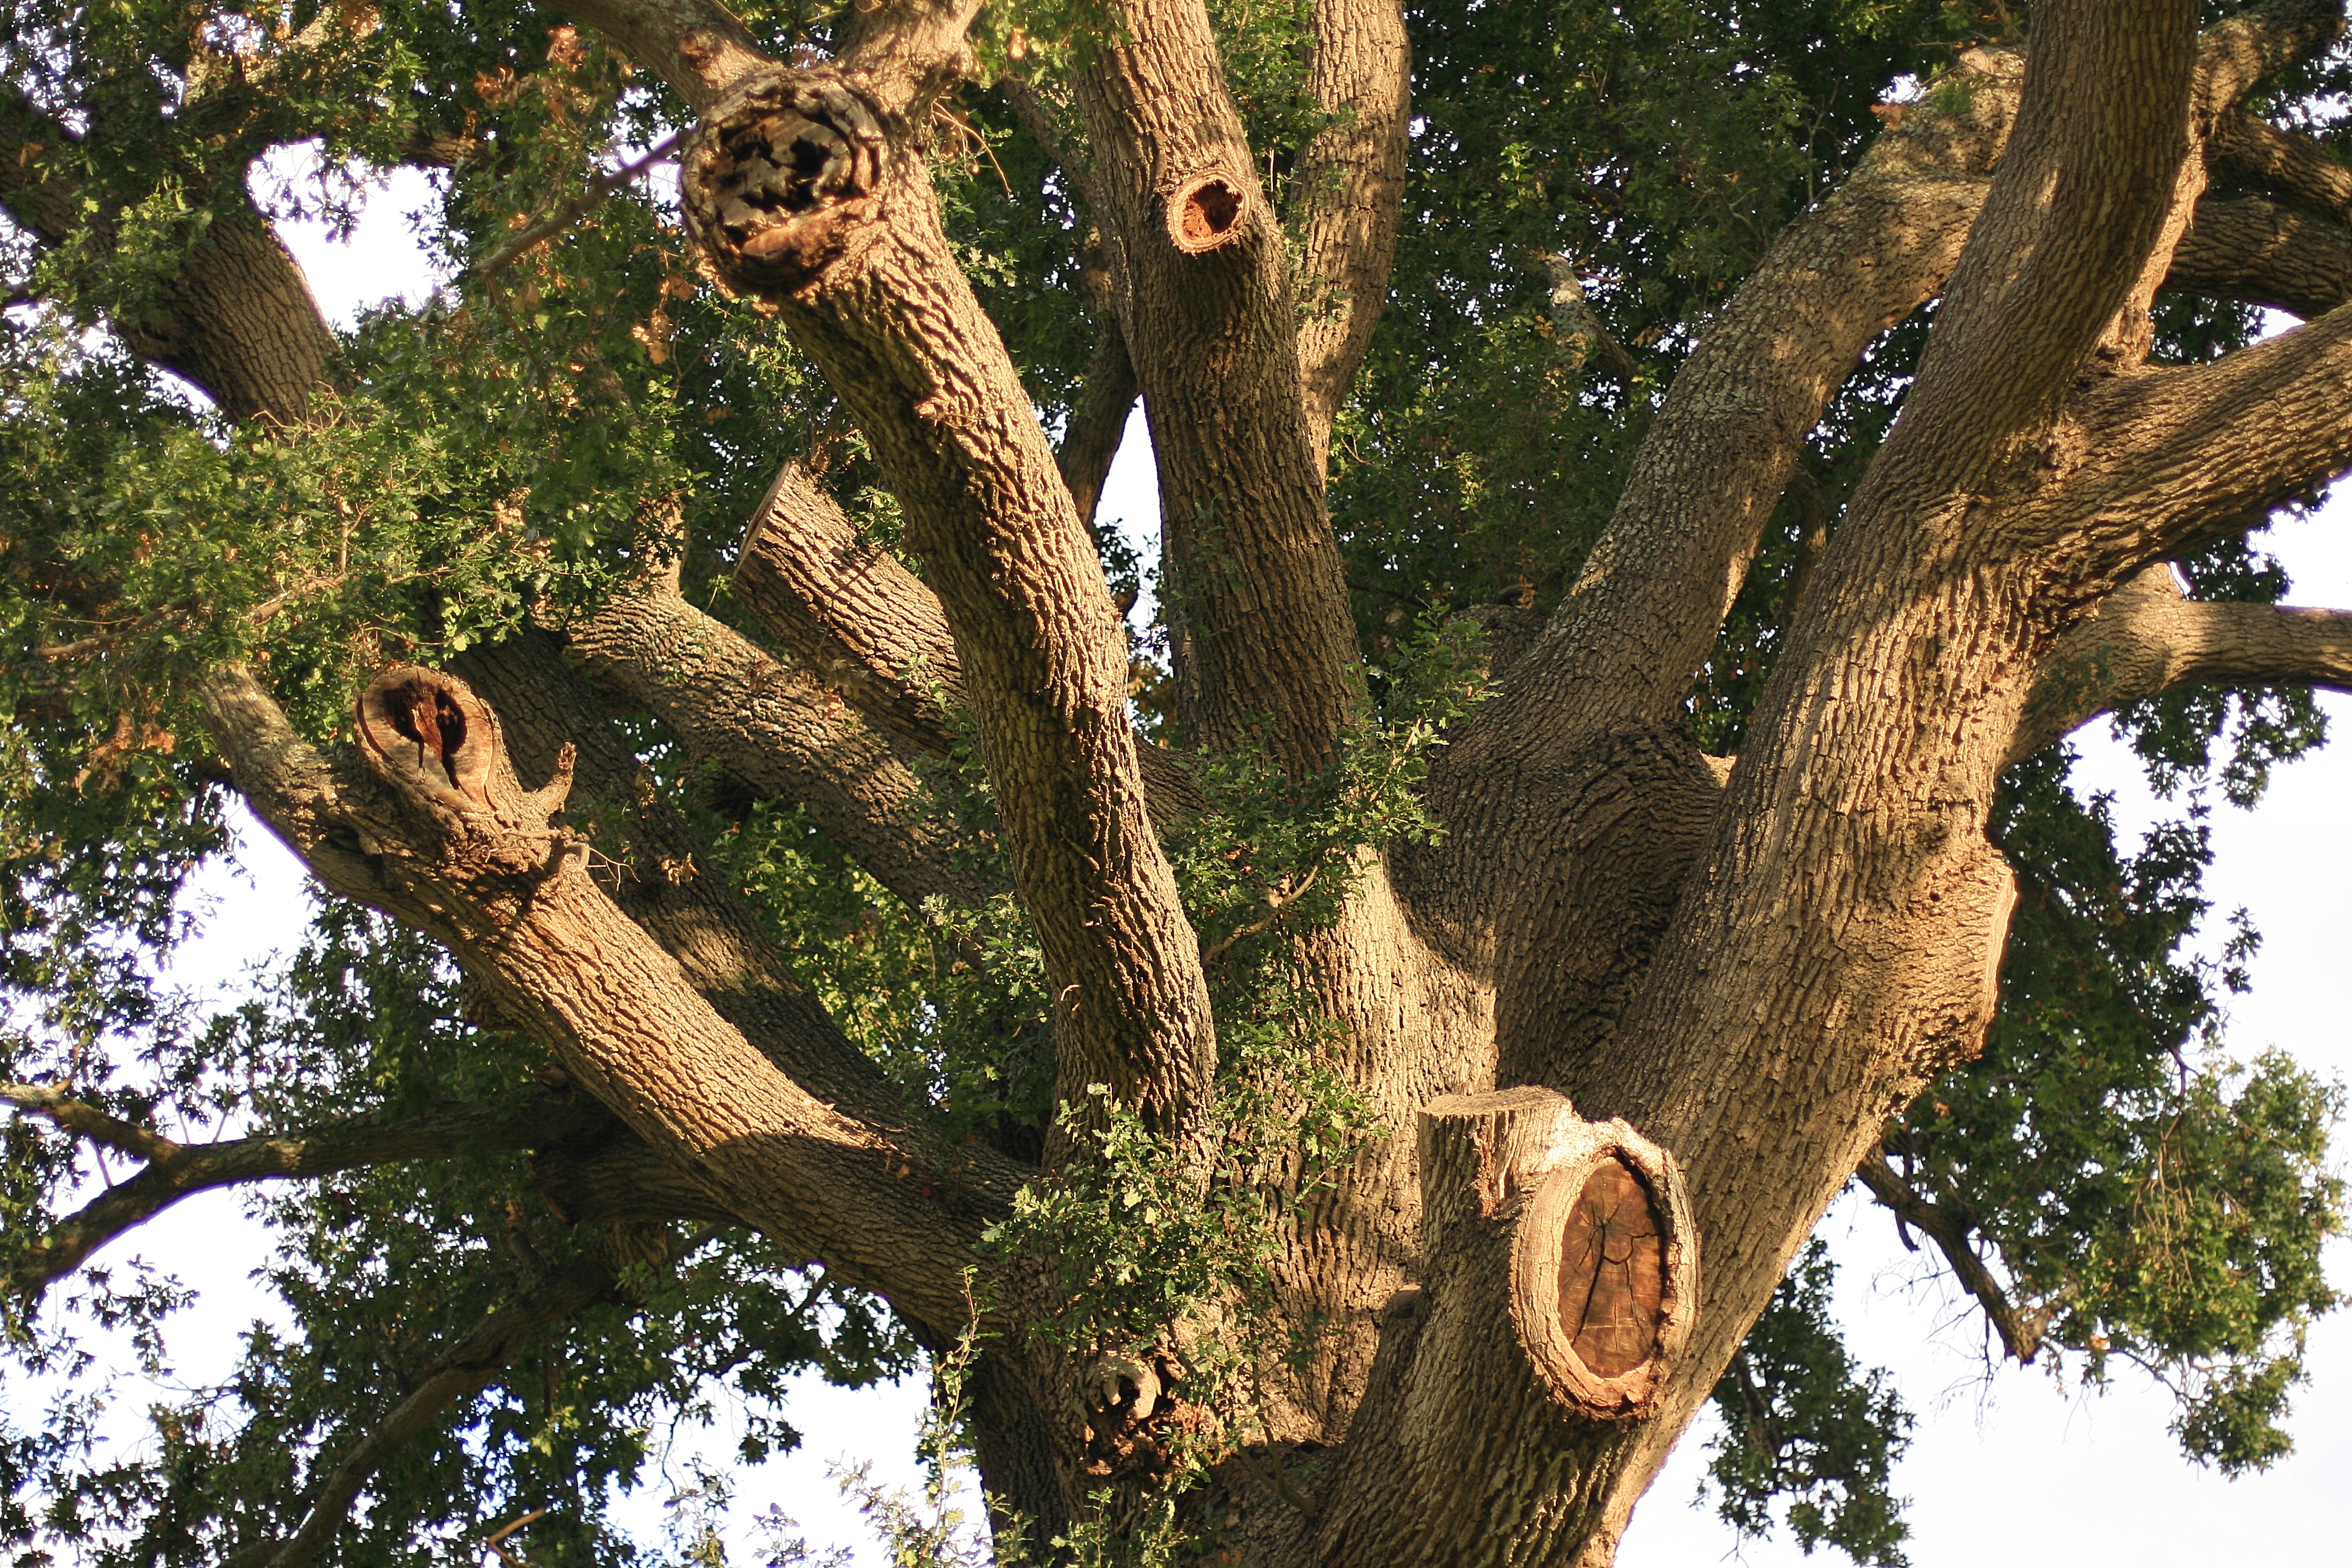
tree, branch, plant, flower, trunk, produce, botany, flora, elbocalfontellas, ecosystem, flowering plant, woody plant, land plant, arecales